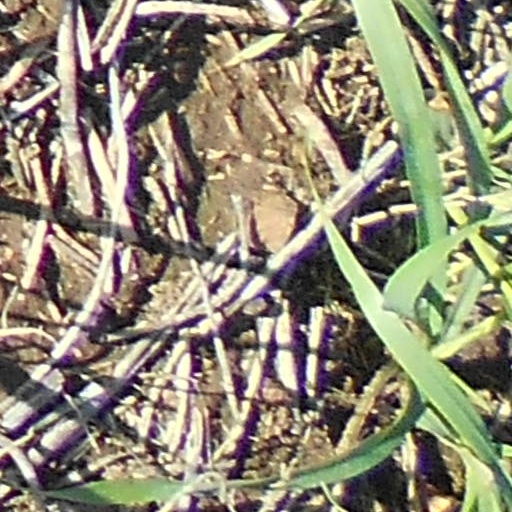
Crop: wheat